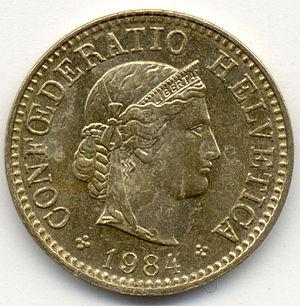
5 centimes